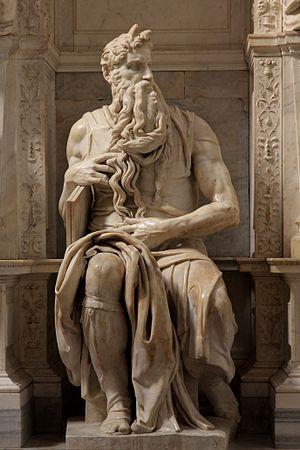
Moïse est, selon la tradition, le premier prophète du judaïsme. Moïse apparaît dans le Livre de l'Exode. Il est le personnage le plus important de la Bible hébraïque, recevant la Loi pour le judaïsme, préfigurant Jésus-Christ pour le christianisme et précédant le prophète Mahomet pour l'islam.